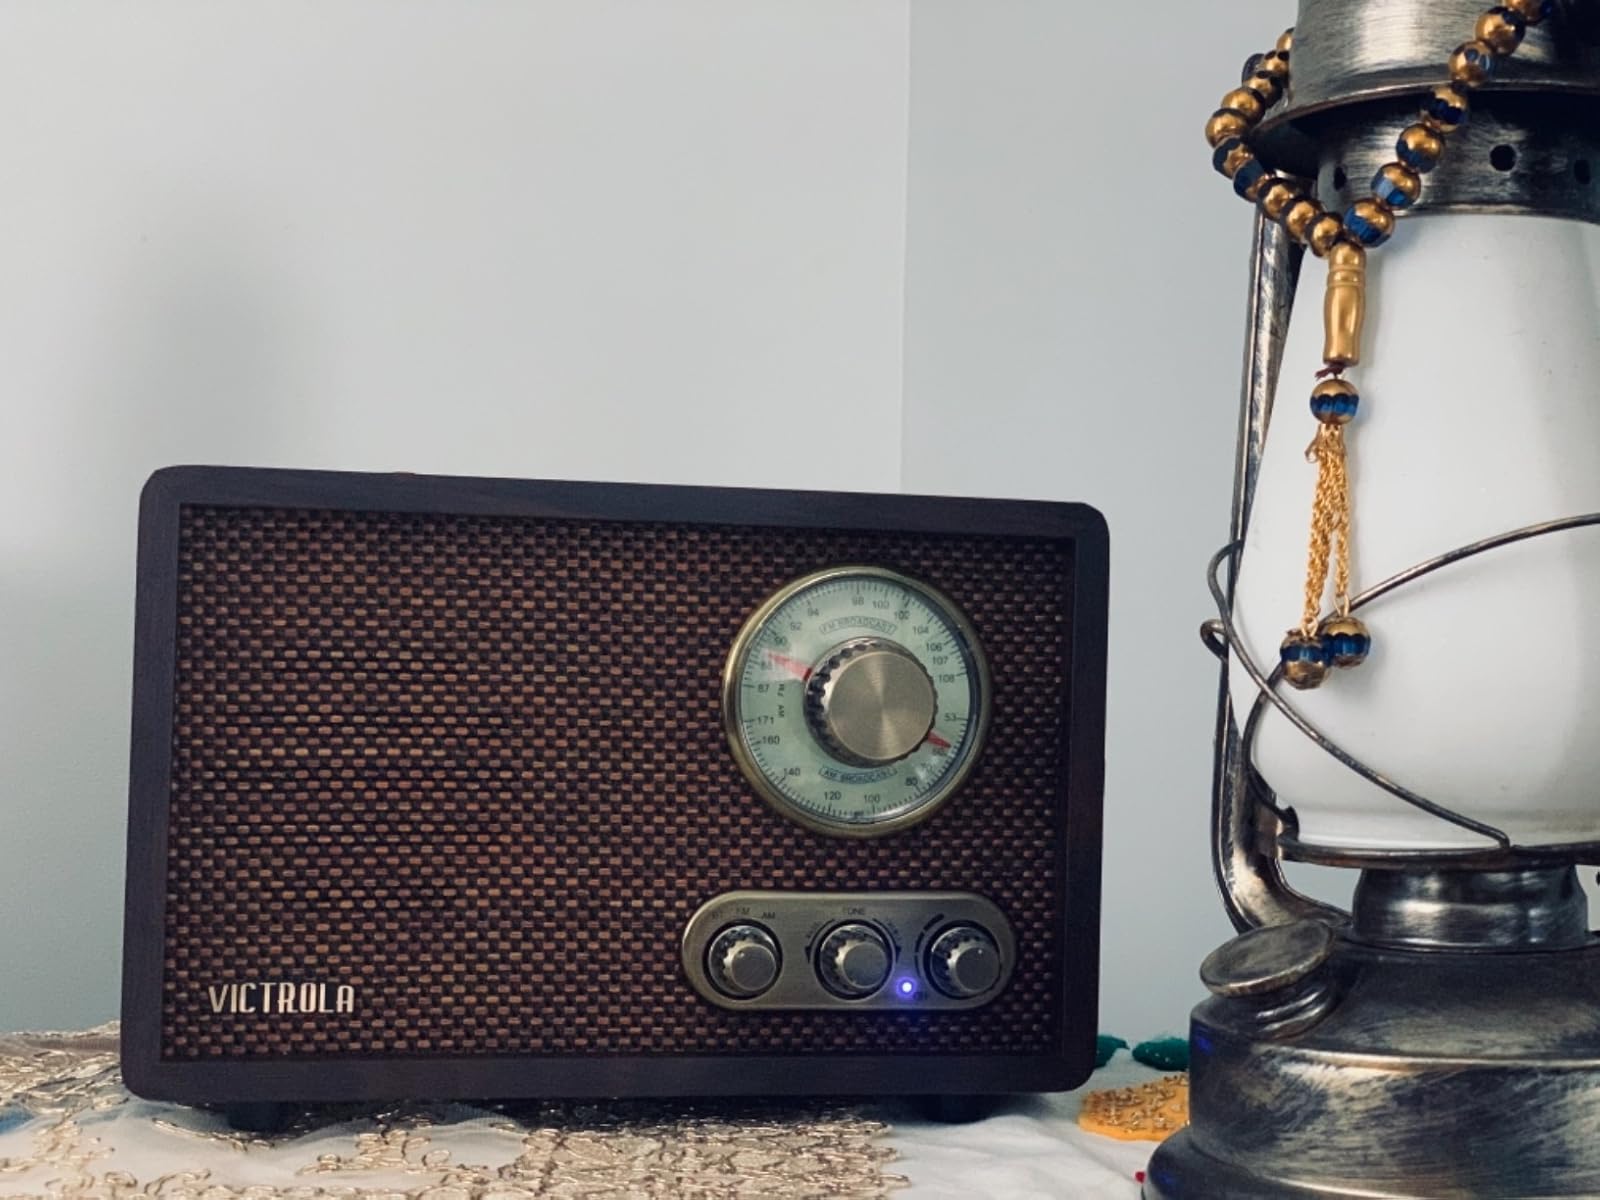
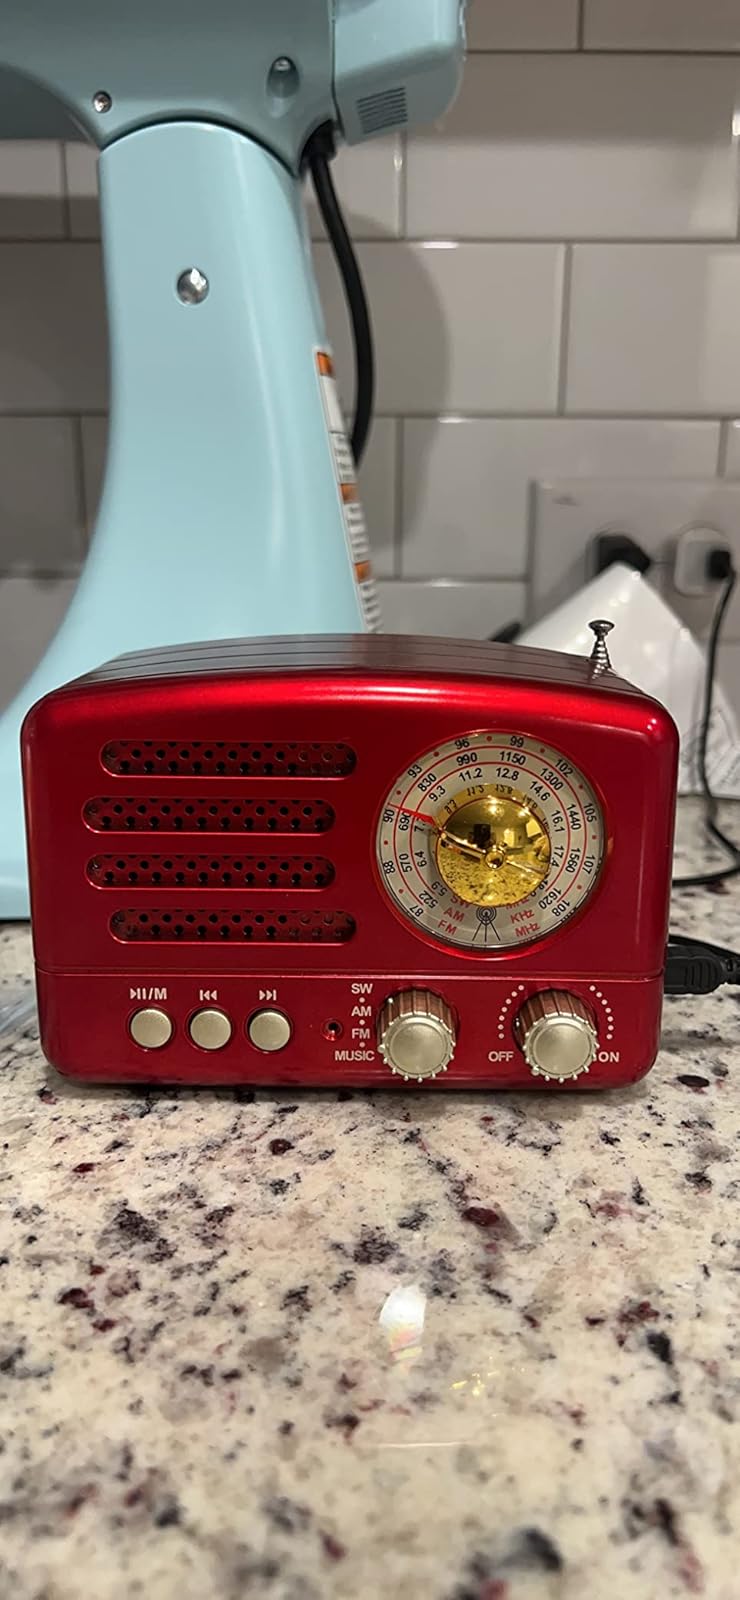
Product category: radio
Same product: no